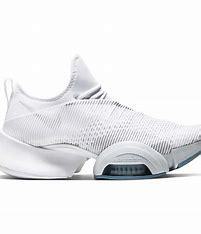
Brand: Nike
Model: Air Zoom Superrep